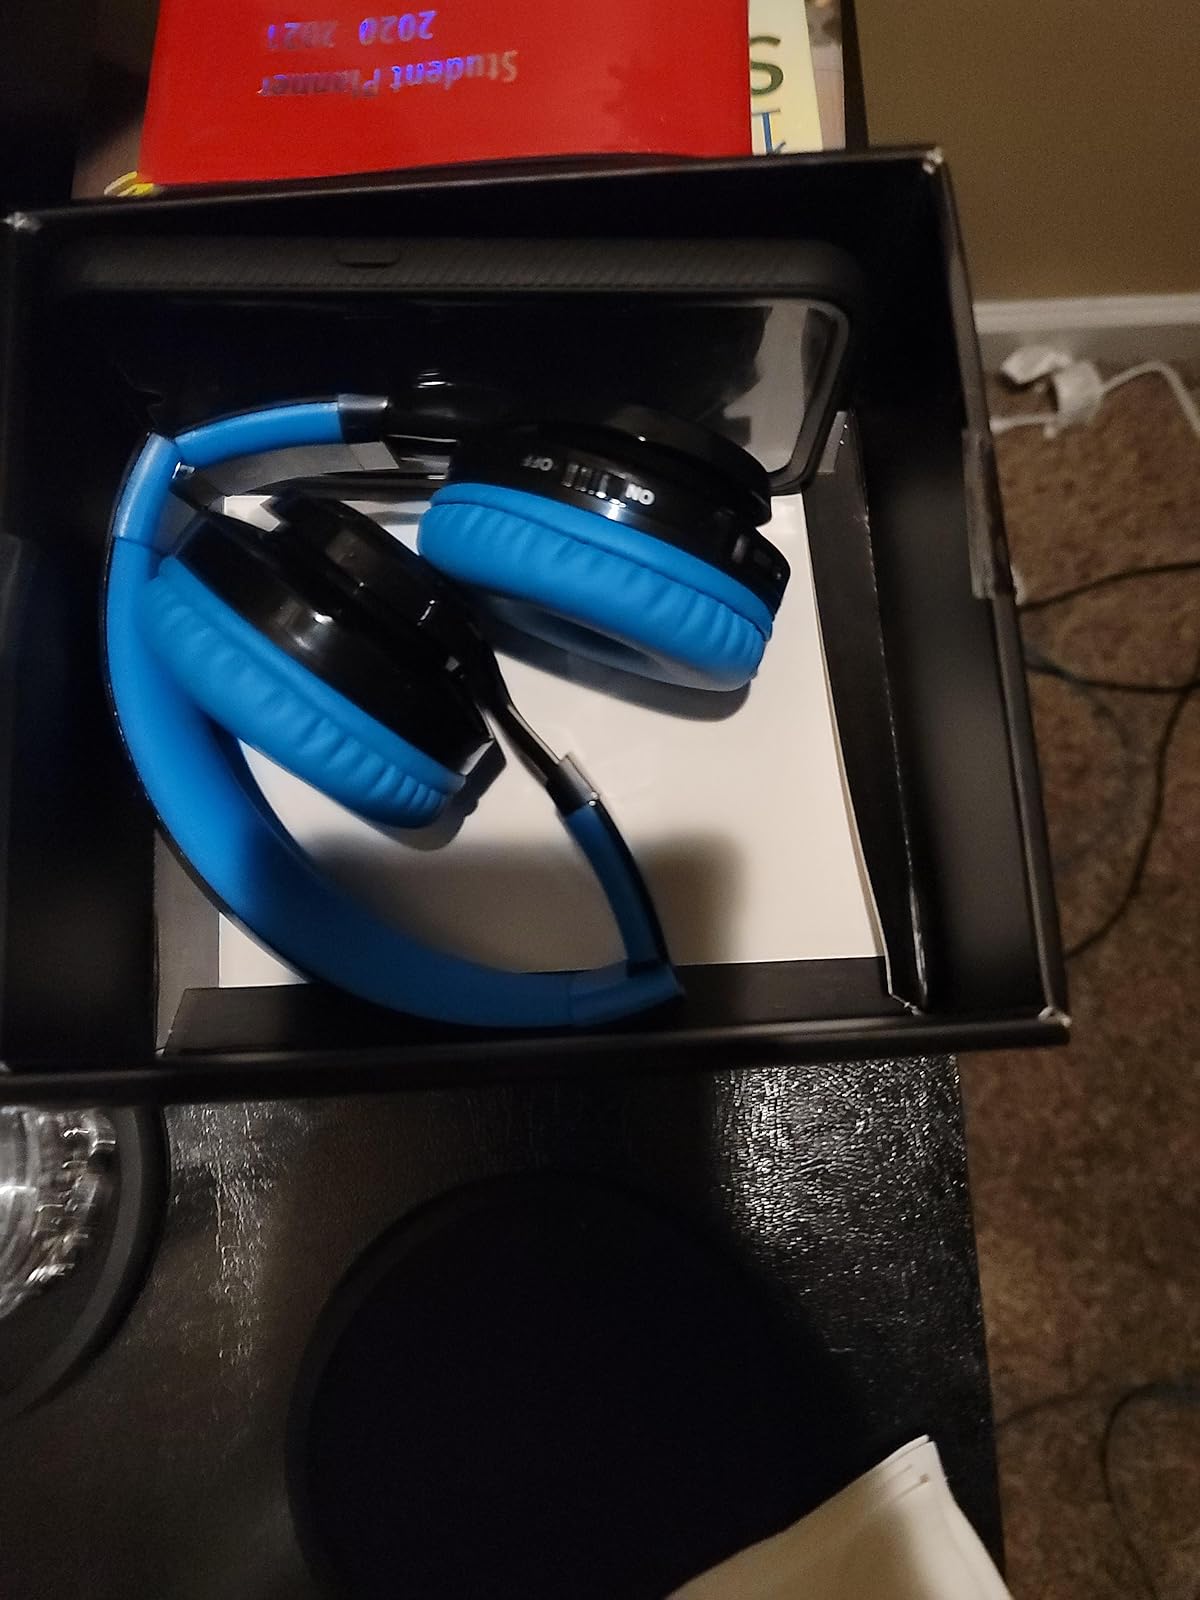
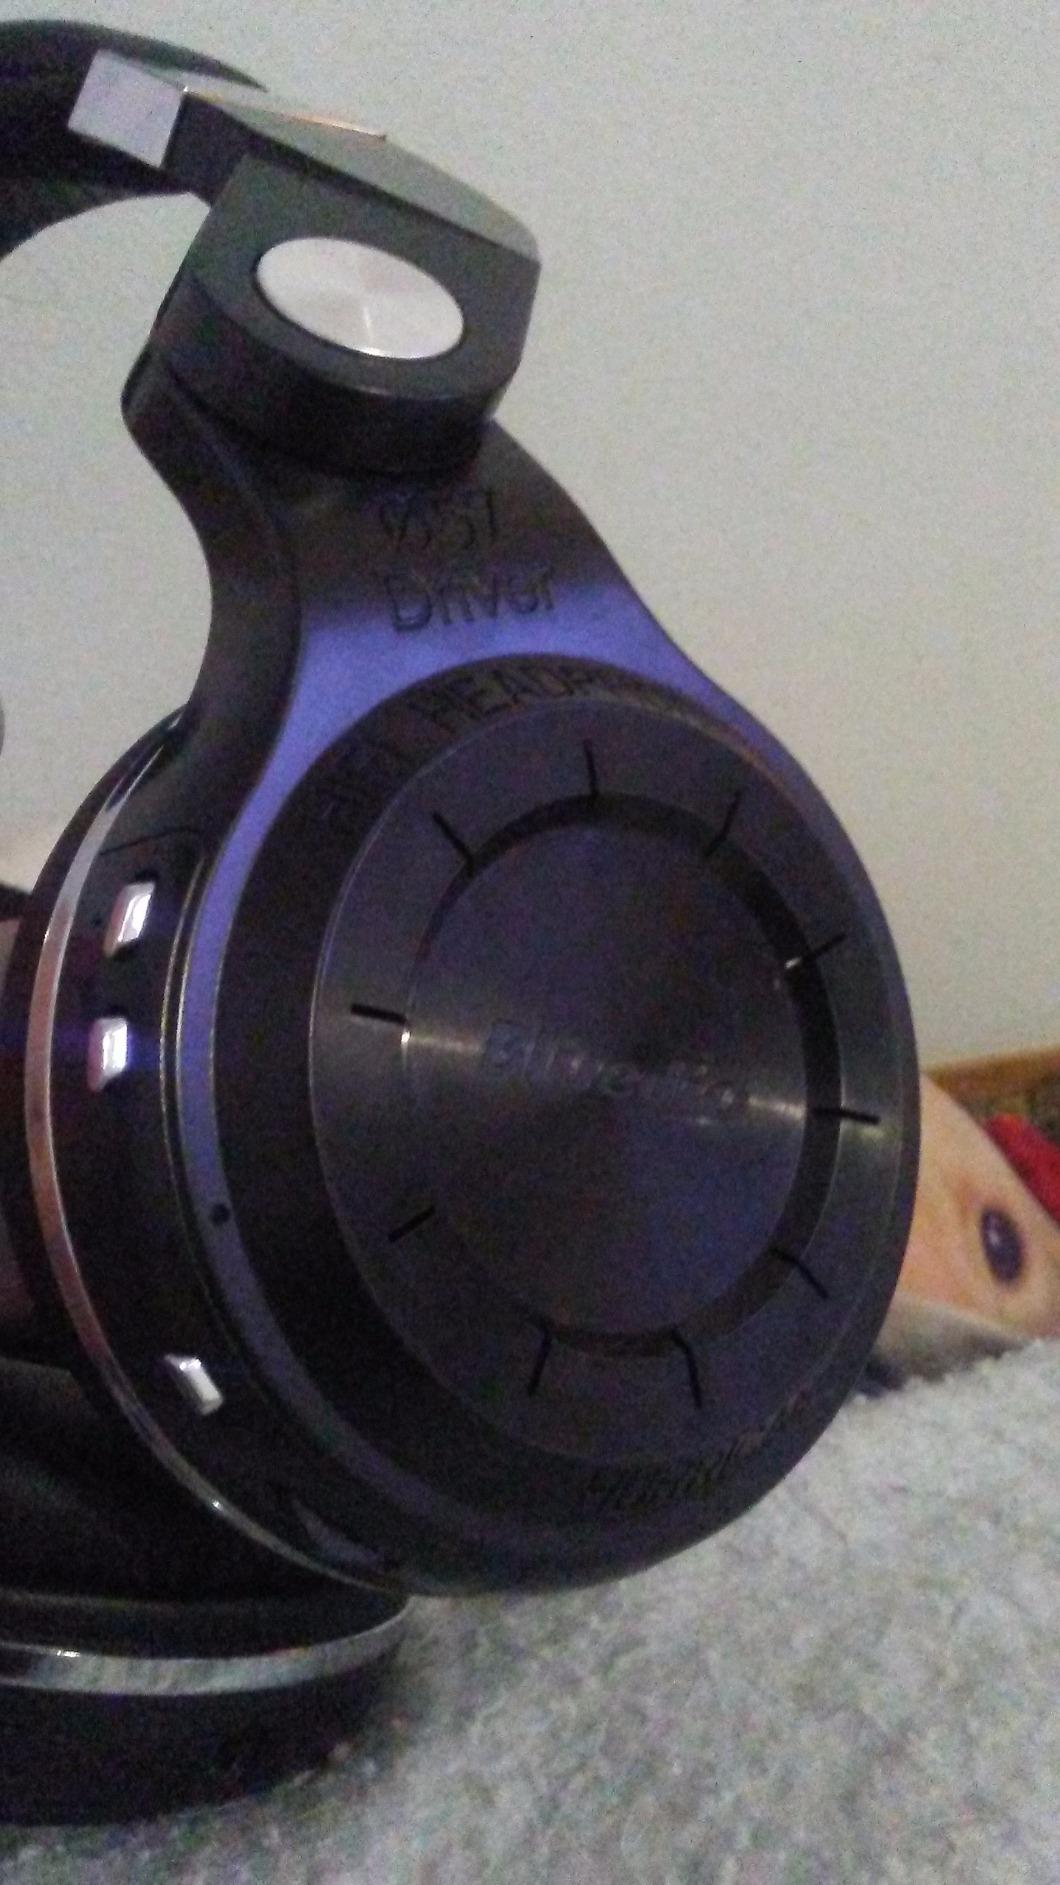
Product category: headphones
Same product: no